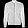
Label: Coat